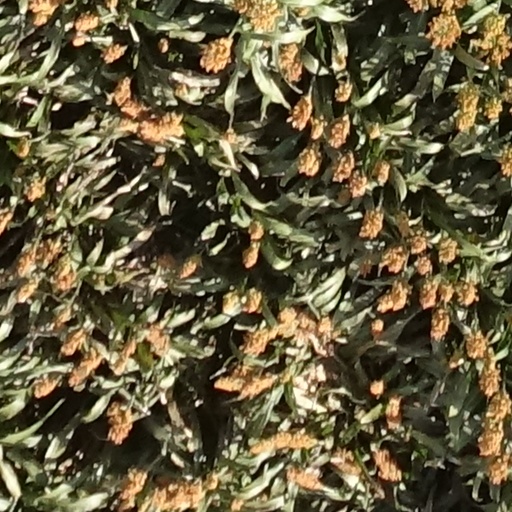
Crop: sorghum